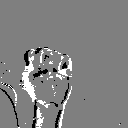
ASL letter: s